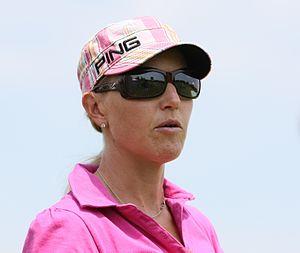
La Solheim Cup 2015, quatorzième édition de la Solheim Cup, a lieu du 18 au 20 septembre 2015 à St. Leon-Rot, en Allemagne. Elle est remportée par les États-Unis sur le score de 14 ½ à 13 ½.
Carin Koch, née le 23 février 1971 à Kungalv, est une golfeuse suédoise.